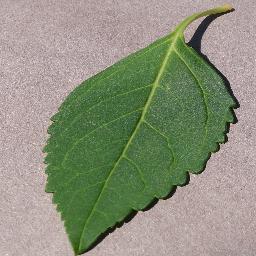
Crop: cherry
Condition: (including_sour)_healthy